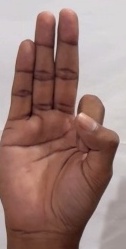
ASL sign: F